Matthias Stoltenberg

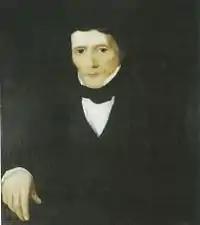
Stoltenberg's portrait of Hans Michelsen

Stoltenberg studied carpentry in Copenhagen, where he also took lessons in portrait painting with Christian August Lorentzen. Back in Norway he earned his living as a travelling portrait painter and carpenter. After his father died in 1830, the family home in Tønsberg dissolved. Stoltenberg's travels covered large parts of Norway. During the 1830s and 1840s he visited Gudbrandsdalen, Dovre, the districts around Kristaniafjorden, Northern Norway, Trondheim, Numedal, Telemark, and Østerdalen. From the late 1840s he lived in Vang, Hedmark. His paintings were mostly portraits, and also landscapes.